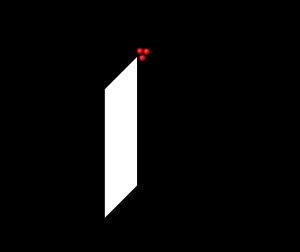
Un dispositif à transfert de charges est un registre à décalage électrostatique. Il comprend une série d'éléments semi-conducteurs identiques, qui chacun peuvent emmagasiner une charge électrique. Sur une impulsion du signal de commande, tous les éléments transfèrent en même temps leur charge sur l'élément adjacent.